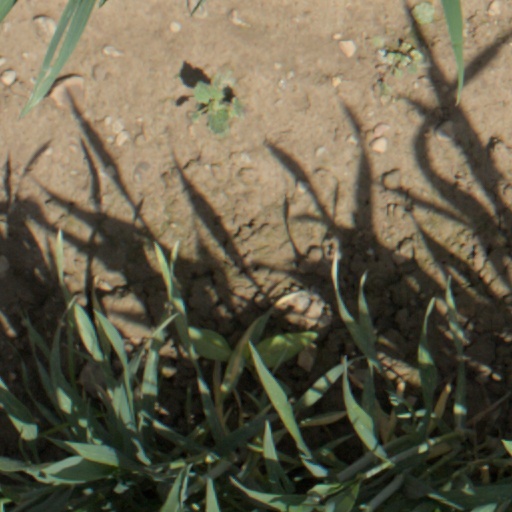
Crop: wheat